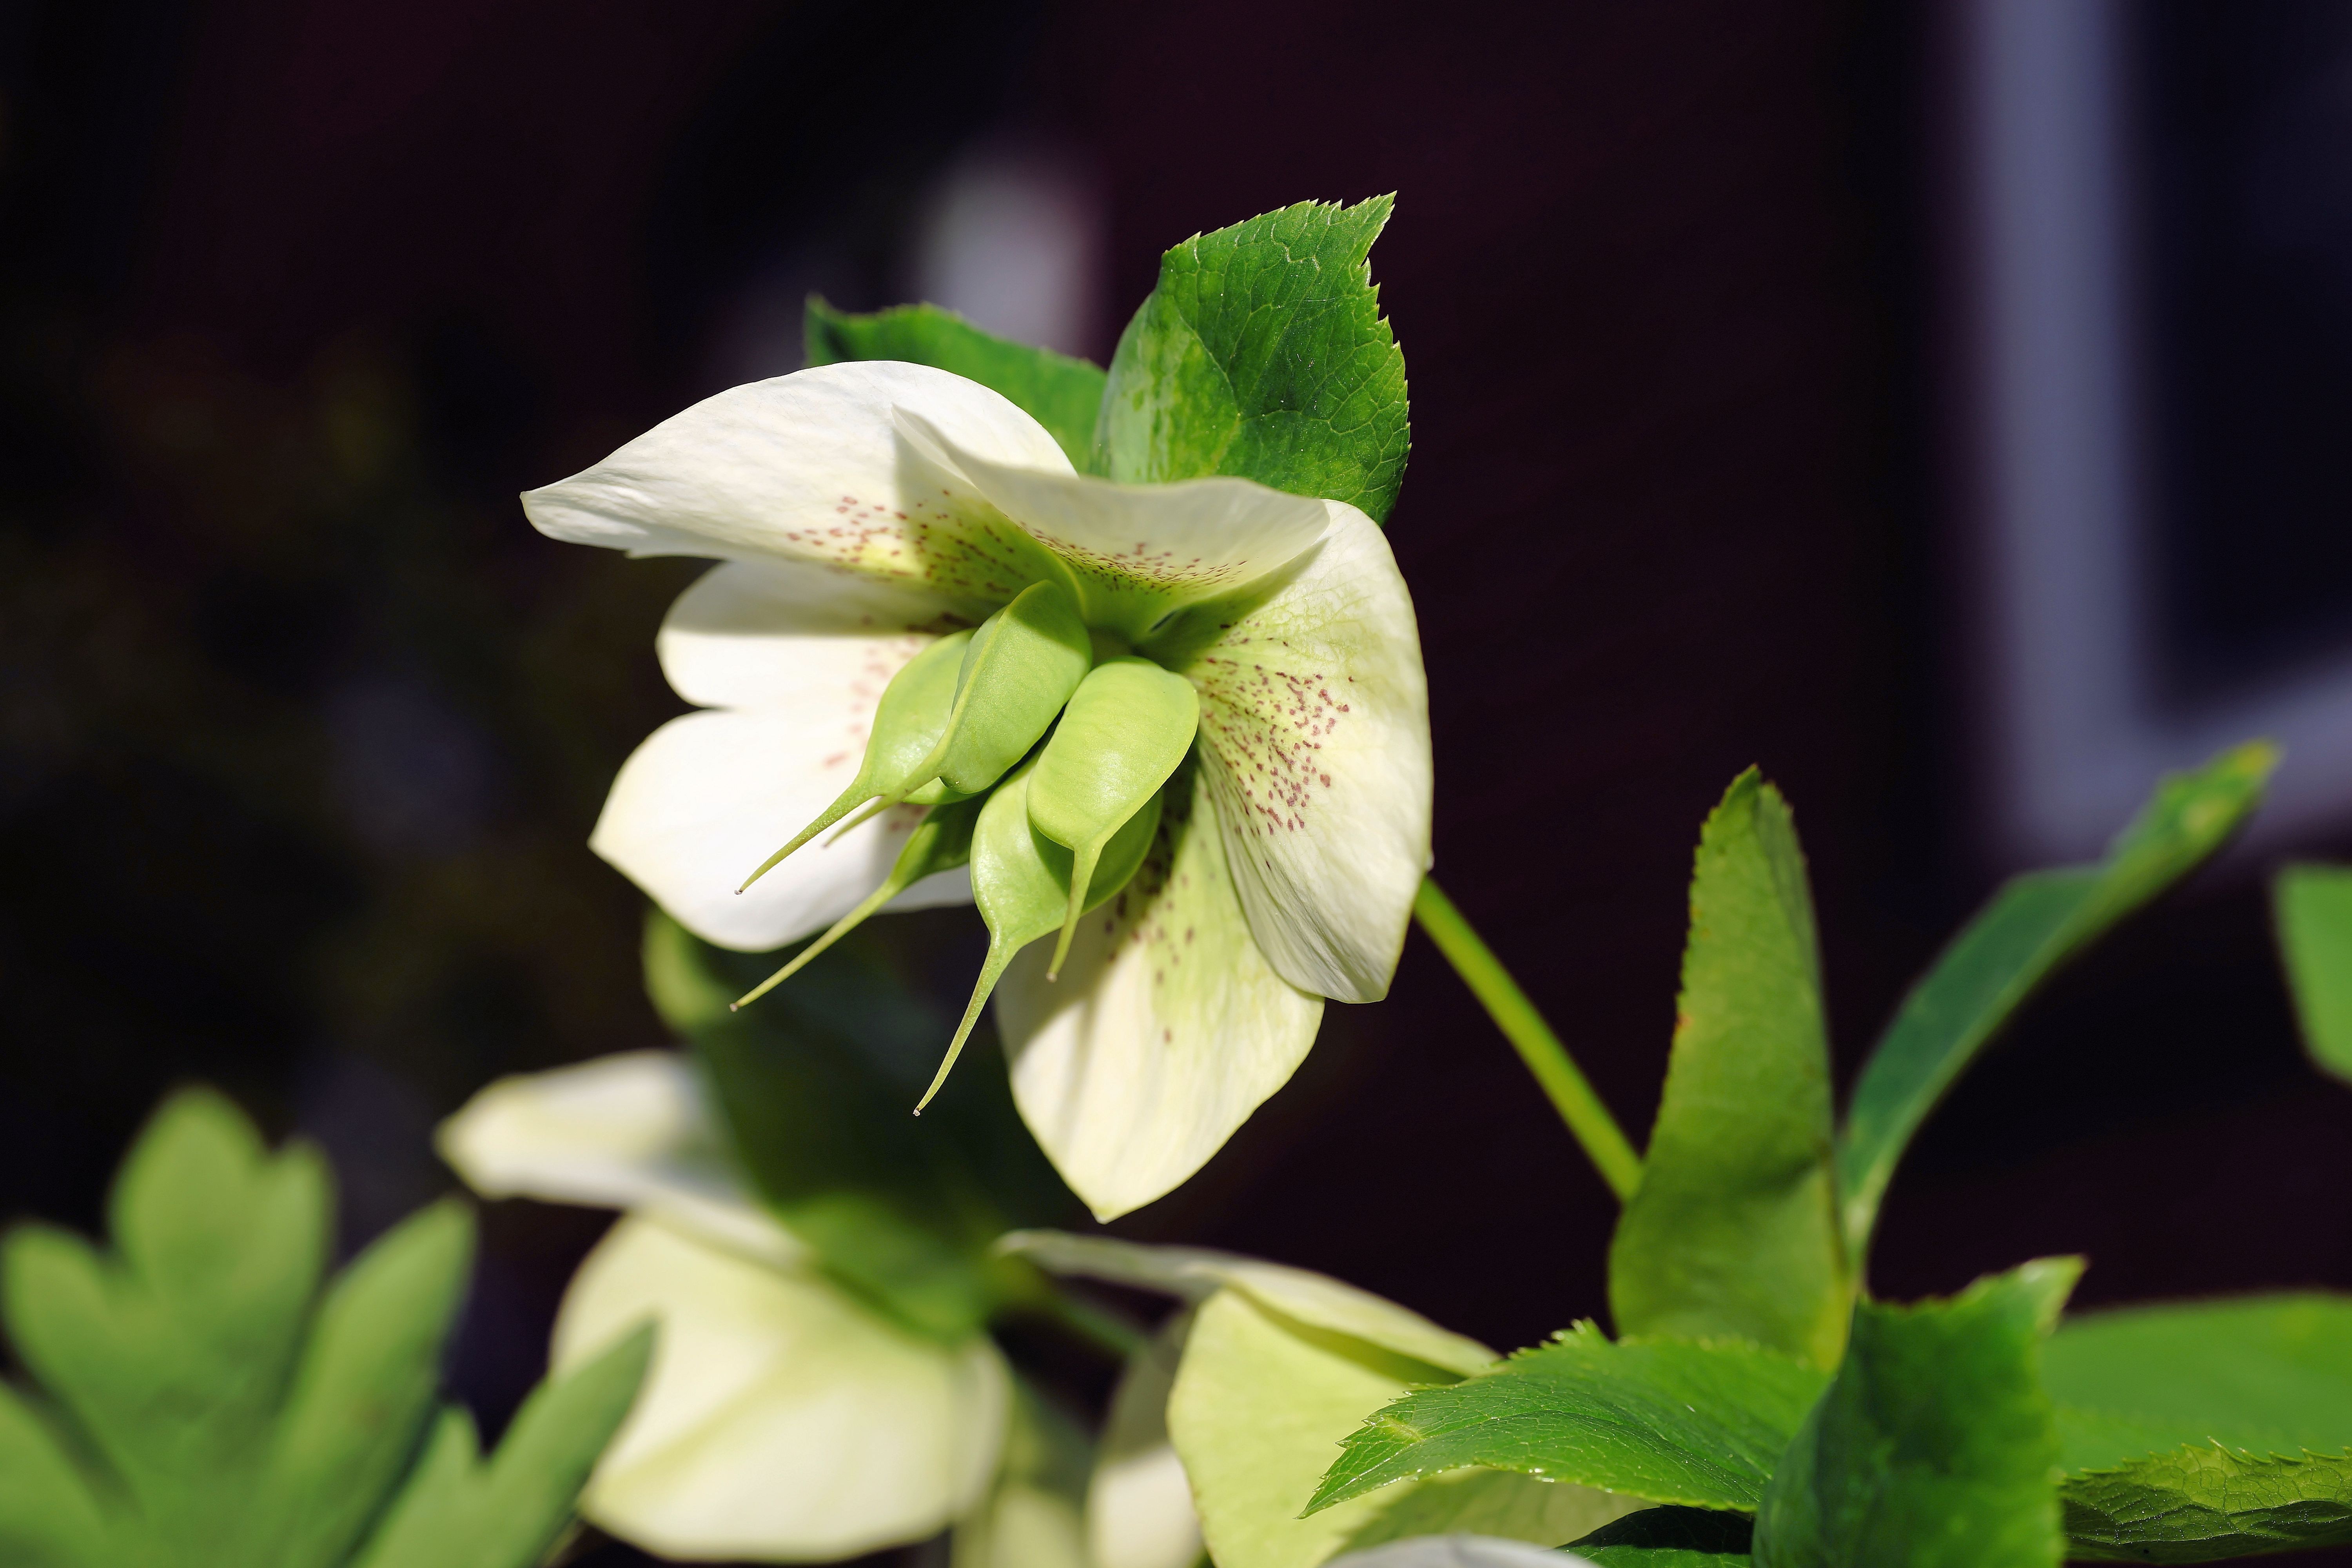
blossom, plant, white, flower, petal, bloom, green, botany, garden, flora, wildflower, close up, wild flowers, toxic, lily, early bloomer, macro photography, flowering plant, poisonous plant, christmas rose, anemone blanda, winterblueher, plant stem, land plant, prevalence rose